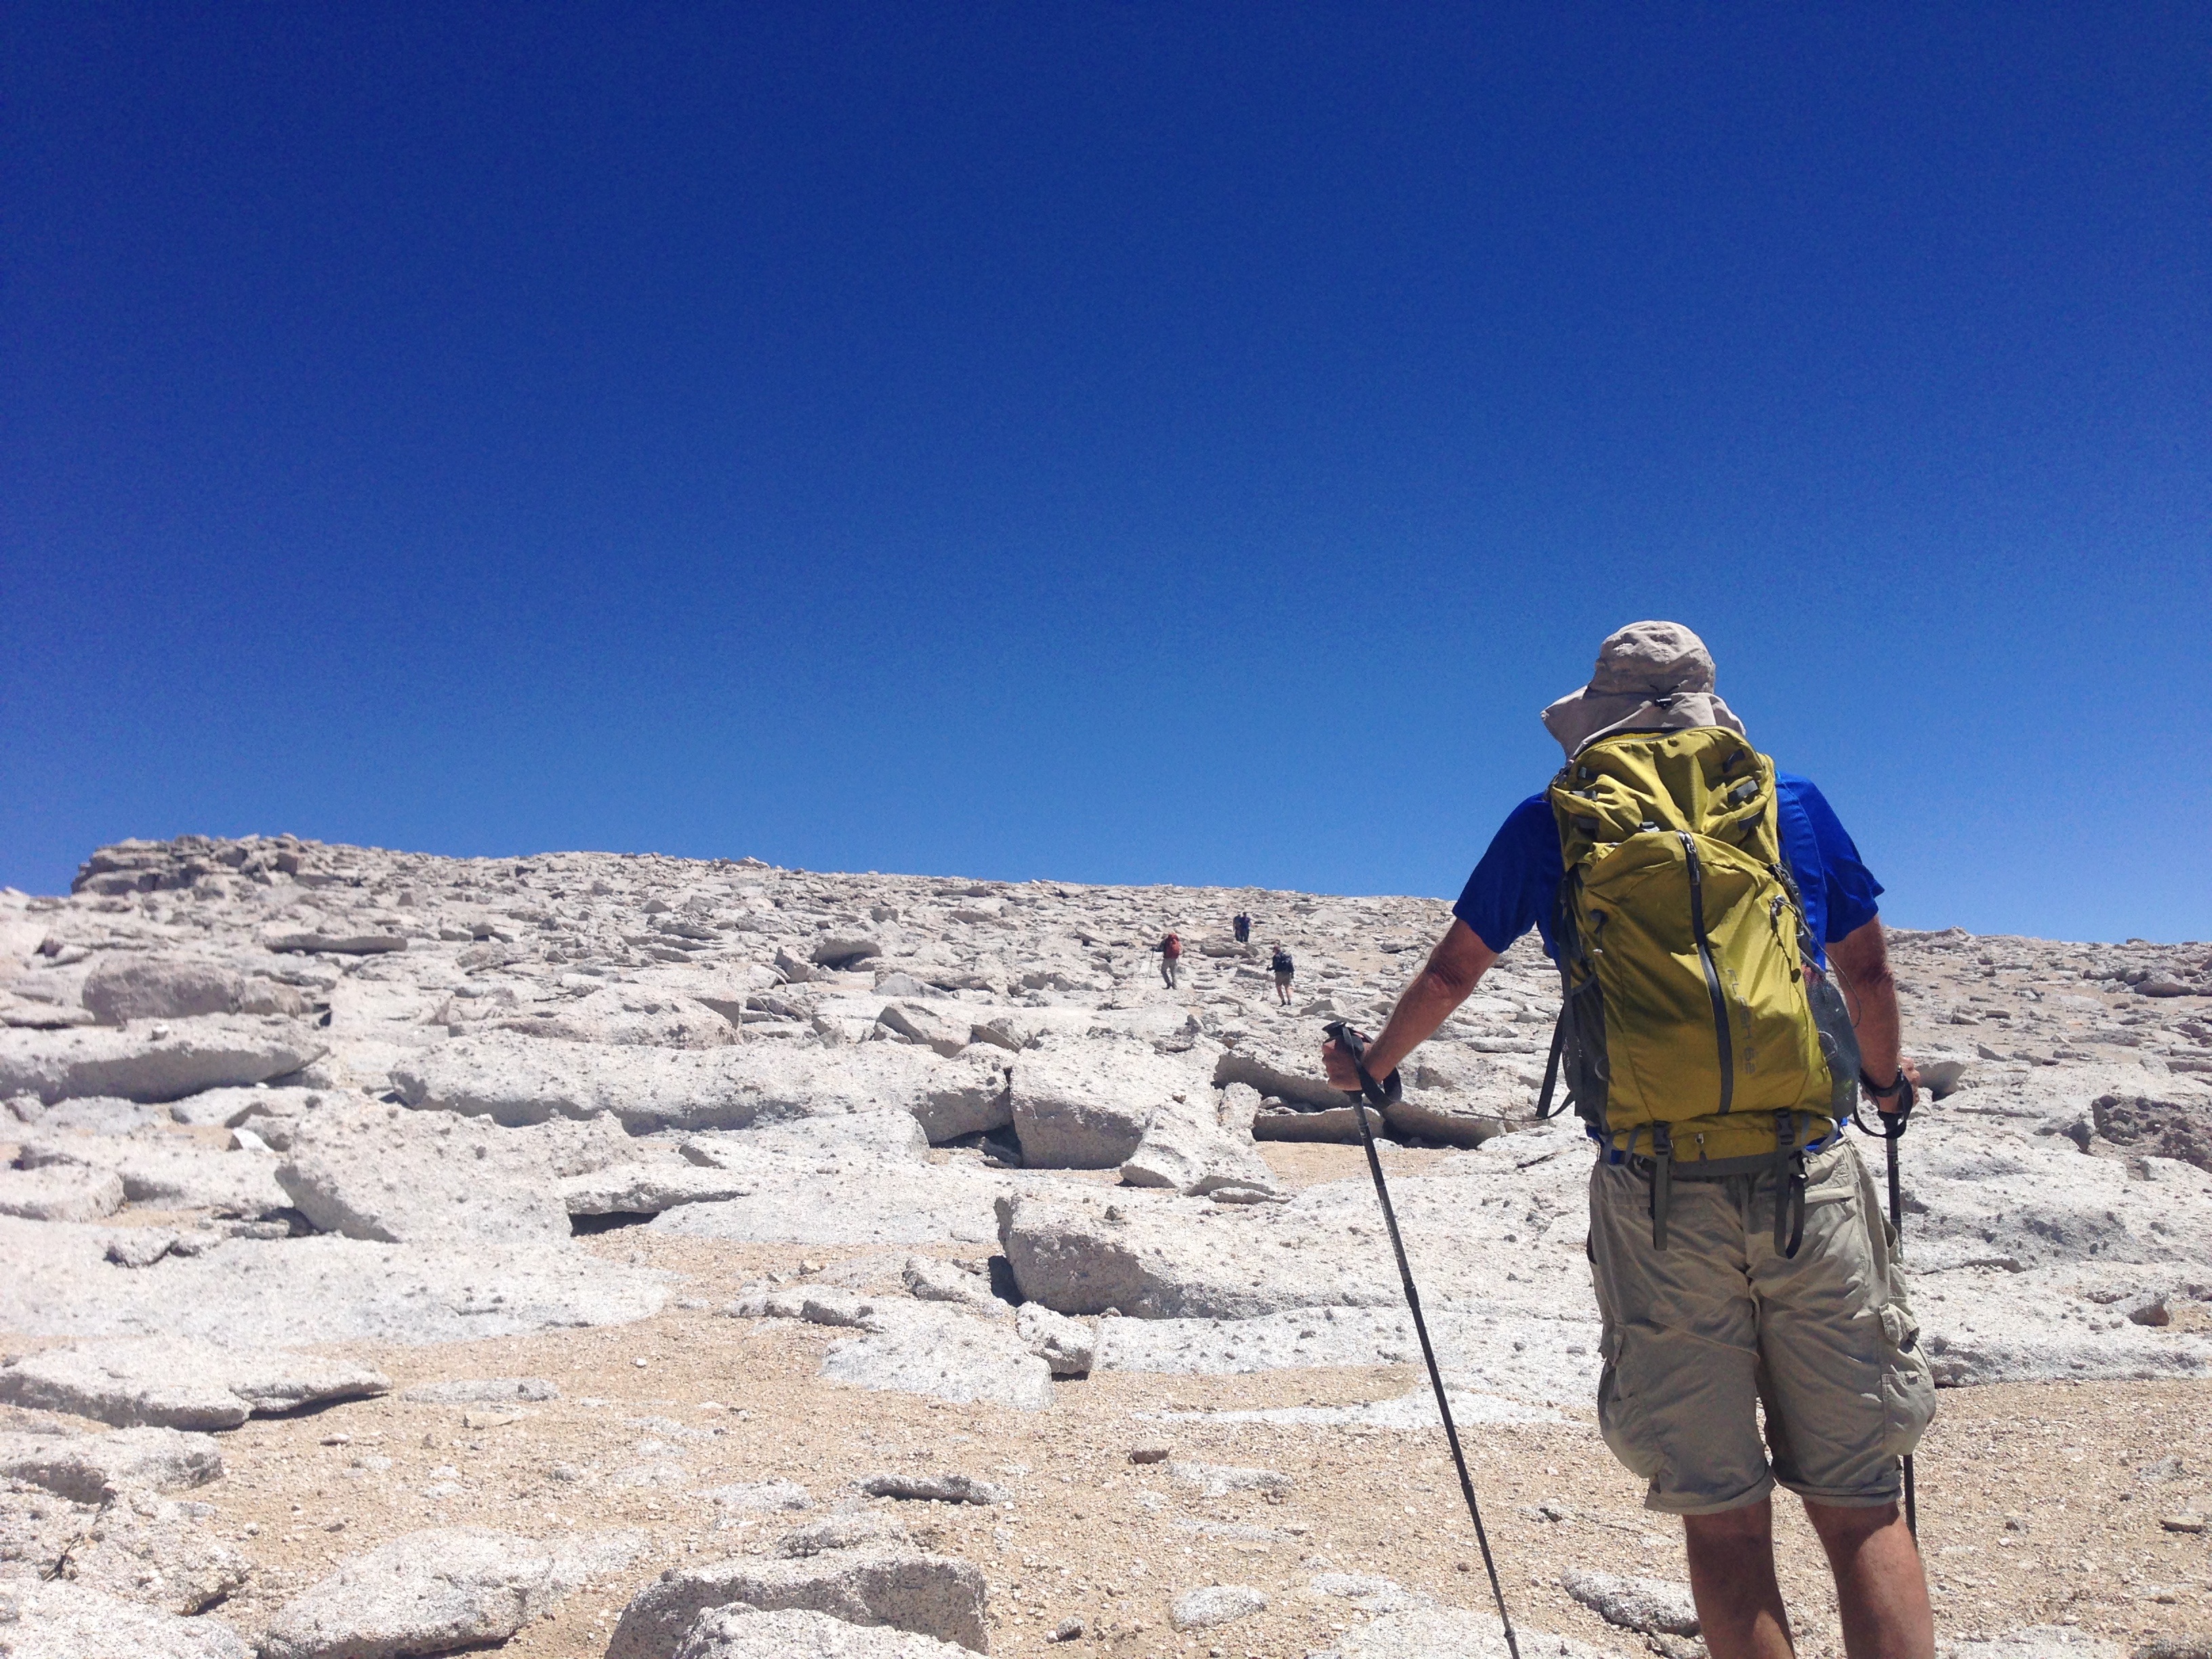
wilderness, walking, mountain, hiking, adventure, mountain range, recreation, climbing, extreme sport, ridge, summit, mountaineering, geology, sports, backpacking, plateau, landform, outdoor recreation, mountainous landforms, mountain guide